Thomas E. Rowan

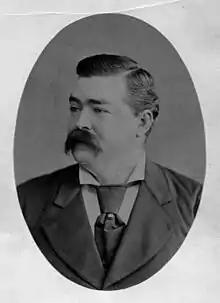
Portrait of Thomas E. Rowan (undated)

(1842–1901) served as the 21st Mayor of Los Angeles from 1892 until 1894.